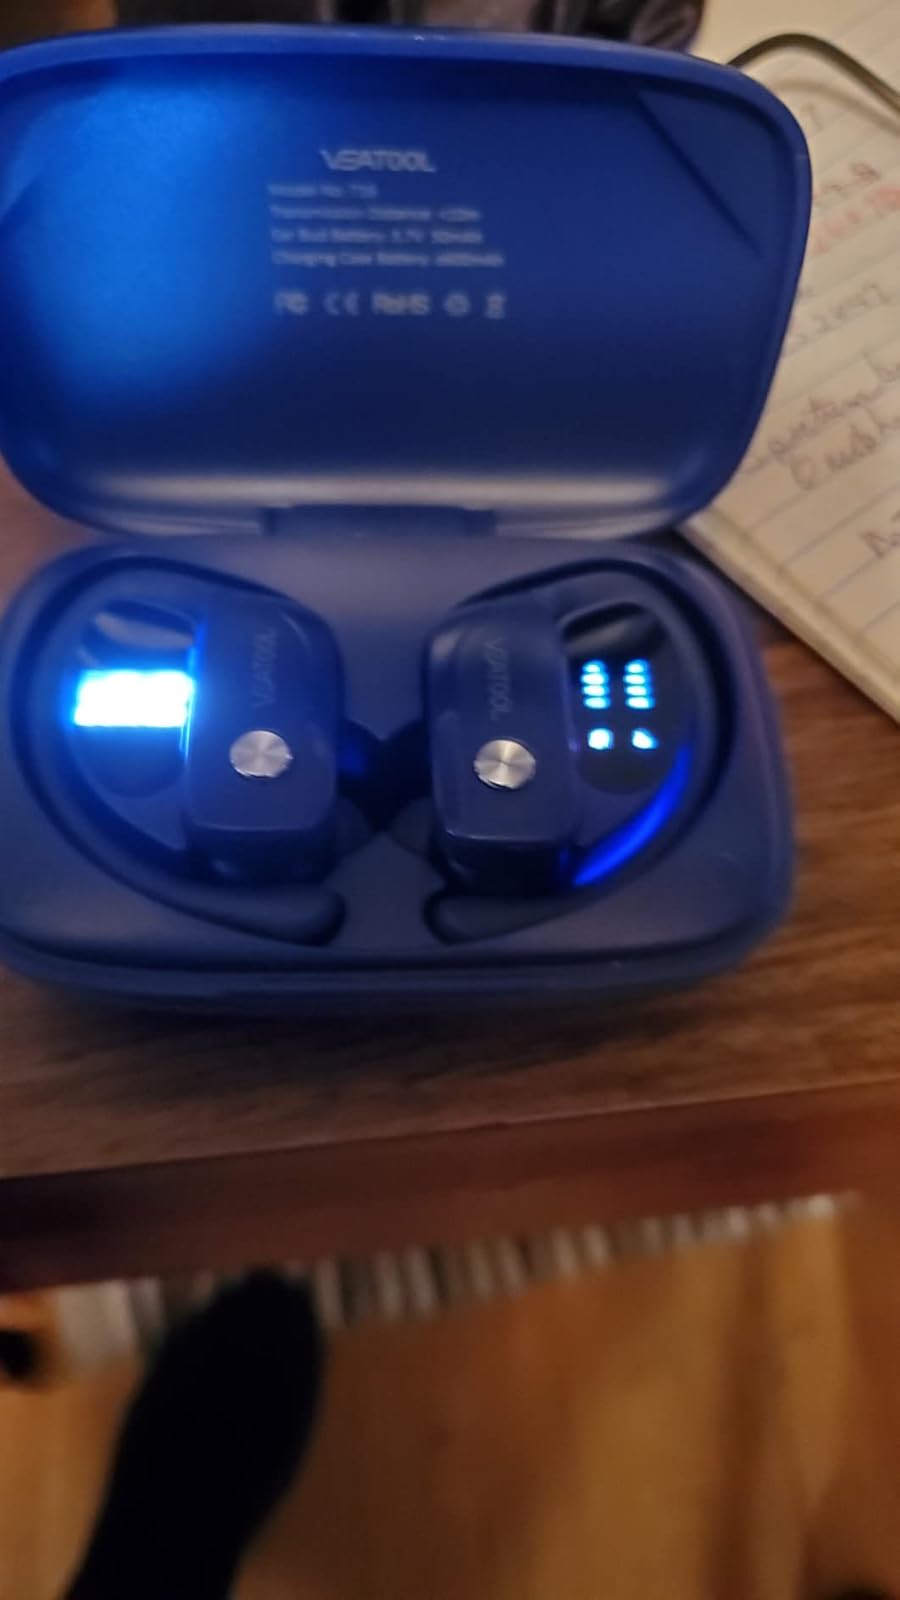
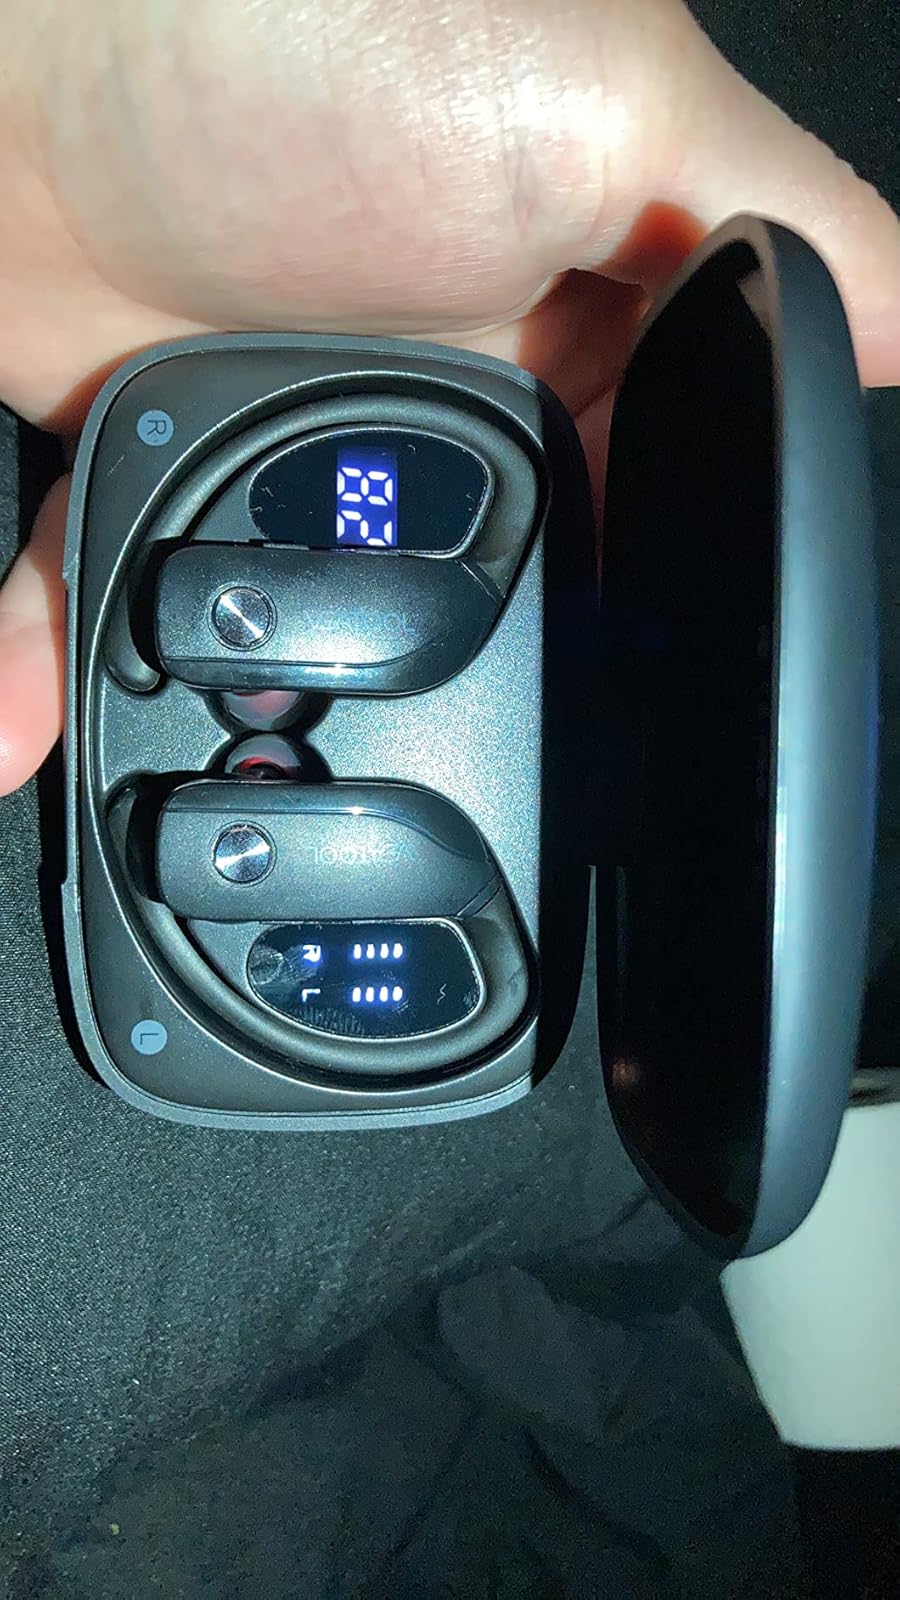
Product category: earbuds
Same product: no